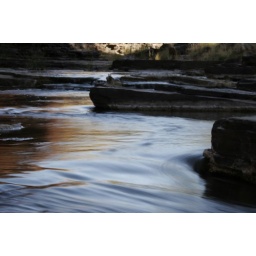
Sun bathed rocks reflected in the river at the bottom of Kalimina Gorge, Karijini National Park.